Russian icons

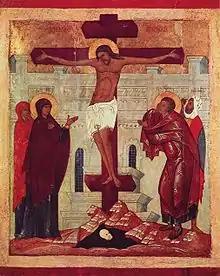
Icon of the Crucifixion, Novgorod school, (Musée du Louvre, Paris)

Russians often commissioned icons for private use, adding figures of specific saints for whom they or members of their family were named gathered around the icon's central figure. Icons were frequently clad in metal covers (the "oklad" оклад, or more traditionally, "riza" риза, meaning "robe") of gilt or silvered metal of ornate workmanship, which were sometimes enameled, filigreed, or set with artificial, semiprecious or even precious stones and pearls. Pairs of icons of Jesus and Mary were given as wedding presents to newly married couples.